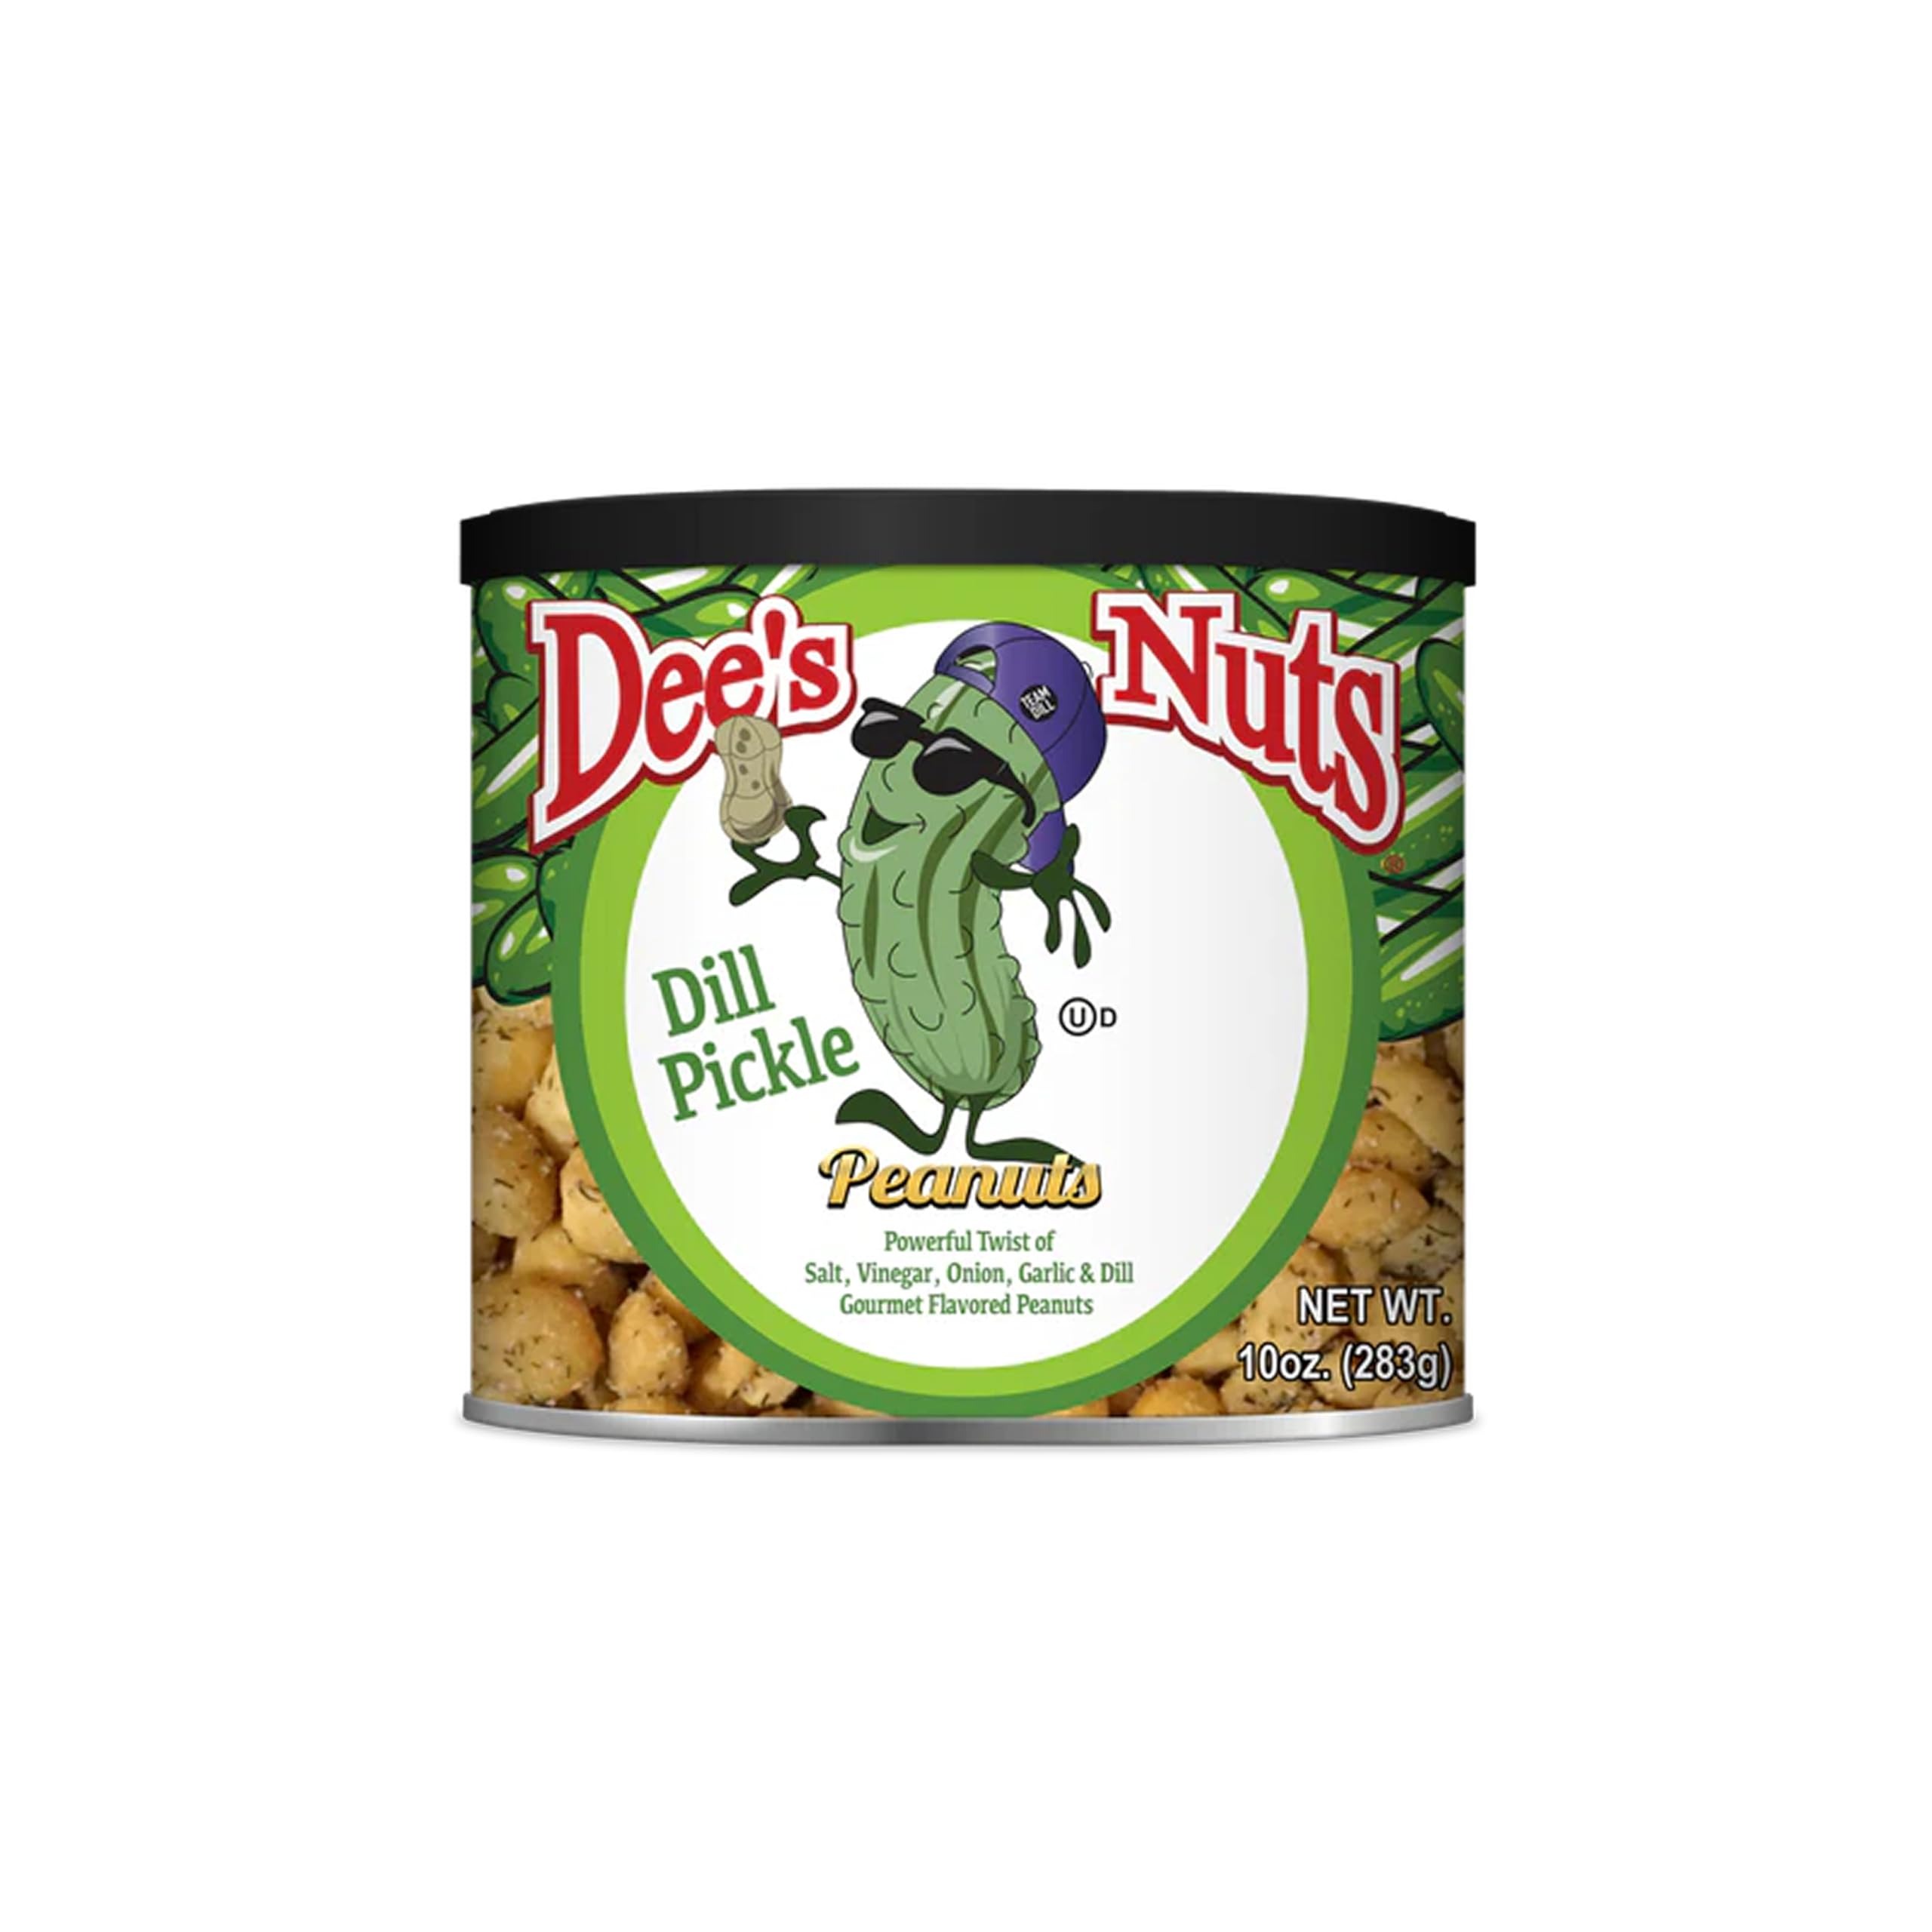
Item Name: Dee’s Nuts Dill Pickle Peanuts – Zesty, Tangy & Crunchy Gourmet Snack | Dry Roasted Virginia Peanuts | High-Protein, Keto-Friendly Snack for Pickle Lovers
Bullet Point 1: Zesty Dill Pickle Flavor – Experience the bold, tangy kick of classic dill pickles in a crunchy, mess-free peanut snack.
Bullet Point 2: Premium Virginia Peanuts – Made from high-quality, dry-roasted Virginia peanuts, delivering superior taste and texture.
Bullet Point 3: High-Protein, Keto-Friendly Snack – Packed with protein and fiber, perfect for healthy snacking, keto diets, and low-carb lifestyles.
Bullet Point 4: Perfect for Any Occasion – A savory, crunchy snack for parties, road trips, movie nights, game days, or an afternoon pick-me-up.
Product Description: "Craving that bold, tangy dill pickle flavor but want the satisfying crunch of roasted peanuts? Dee’s Nuts Dill Pickle Peanuts bring you the best of both worlds! Made from premium Virginia peanuts, these dry-roasted, crunchy snacks are packed with a mouthwatering pickle punch—without the mess of brine. Every bite delivers a perfect balance of zesty, savory goodness, making them an irresistible choice for pickle lovers and snack enthusiasts alike. Not only do these flavor-packed peanuts taste amazing, but they also offer a high-protein, fiber-rich boost, making them a guilt-free snack for busy days, long road trips, and post-workout refuels. Whether you're following a keto diet, need a low-carb snack, or just love bold flavors, these crunchy peanuts satisfy cravings while keeping you energized throughout the day. Perfect for any occasion, Dee’s Nuts Dill Pickle Peanuts are a must-have for game nights, party snack trays, and afternoon munchies. The convenient resealable pouch locks in the crunch and flavor, so you can enjoy fresh, crispy peanuts anytime, anywhere. Get ready to go nuts for dill pickle—because one handful is never enough!"
Value: 10.0
Unit: Ounce

Price: 6.98